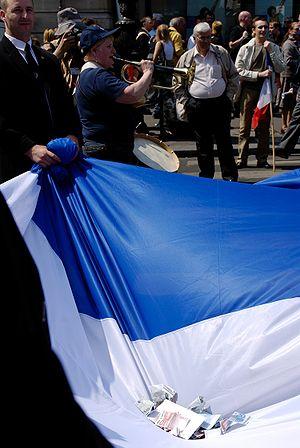
Membres du Front National collectant de l'argent dans un drapeau tricolore géant au défilé du parti en l'honneur de Jeanne d'Arc.
Le Rassemblement national, dénommé Front national jusqu'en 2018, est un parti politique français d'extrême droite fondé en 1972 à l'initiative d'Ordre nouveau. Il est présidé par Jean-Marie Le Pen de sa création à 2011, puis par sa fille Marine Le Pen.